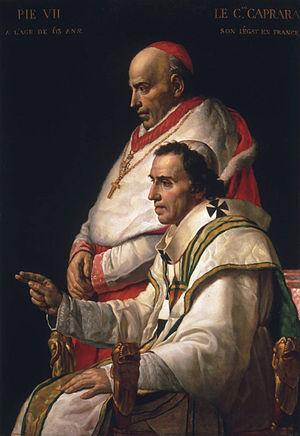
Giovanni Battista Caprara, cardinal italien, archevêque de Milan, est né à Bologne en 1733, et mort à Paris en 1810.
Camille de Soyécourt ou Thérèse-Camille de l'Enfant-Jésus est une religieuse catholique française, restauratrice de l'Ordre du Carmel en France à partir de 1796.
La relation entre Napoléon et l'Église catholique est un aspect important de son règne. Il consolide son pouvoir par sa volonté de soumettre le religieux au pouvoir civil, en particulier par la mise en place d'un concordat, et trouve ainsi un compromis entre la société d'ordre d'Ancien Régime et la période antireligieuse révolutionnaire. Ses relations avec la papauté deviennent très mauvaises, en particulier à cause de sa politique de blocus avec la Grande-Bretagne et de son instrumentalisation de l'Église, ce qui contribue à sa chute.